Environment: real
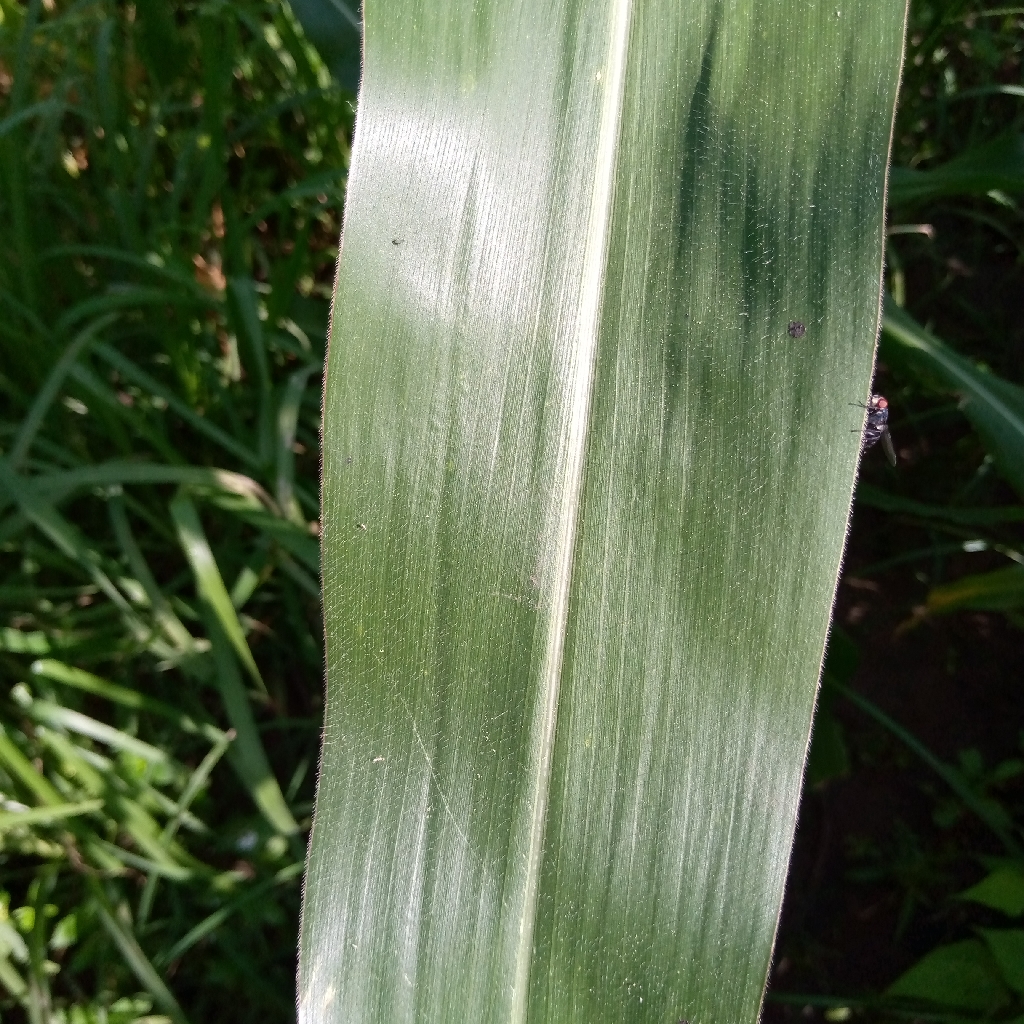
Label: healthy